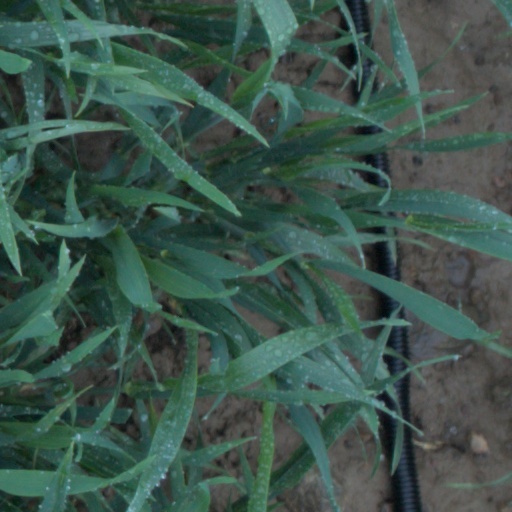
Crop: wheat